Alice Matteucci

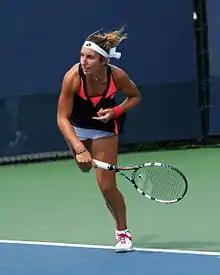
Matteucci at the 2013 US Open

She has won six singles and 16 doubles titles on the ITF Circuit. On 22 February 2016, she reached her best singles ranking of world No. 319. On 26 October 2015, she peaked at No. 145 in the doubles rankings.